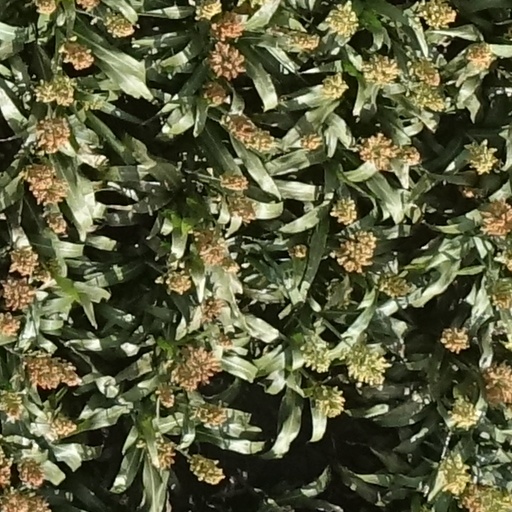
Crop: sorghum